Eduardo Pérez Bulnes

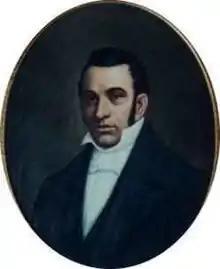
Eduardo Pérez Bulnes

Eduardo Pérez Bulnes (12 October 1785 –3 March 1851) was an Argentine statesman. He was a representative to the Congress of Tucumán which on 9 July 1816 declared the Independence of Argentina.